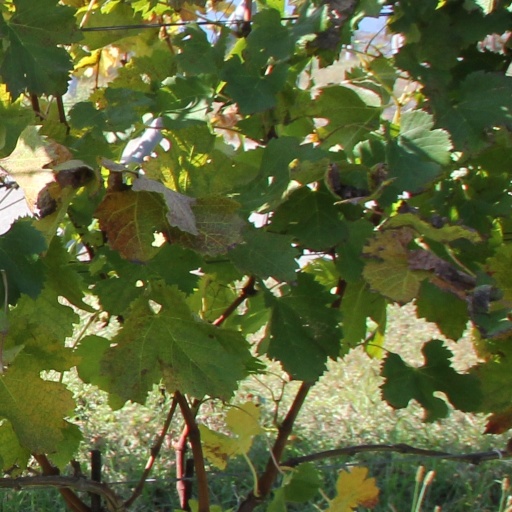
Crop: grape